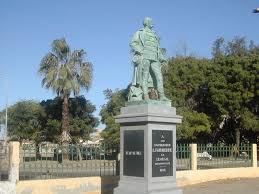
Lii ab tabax la buñ tabax def ak nit ca kaw. Nit ki nag melo bu vert la, ay garab nekk ci ginnaaw.